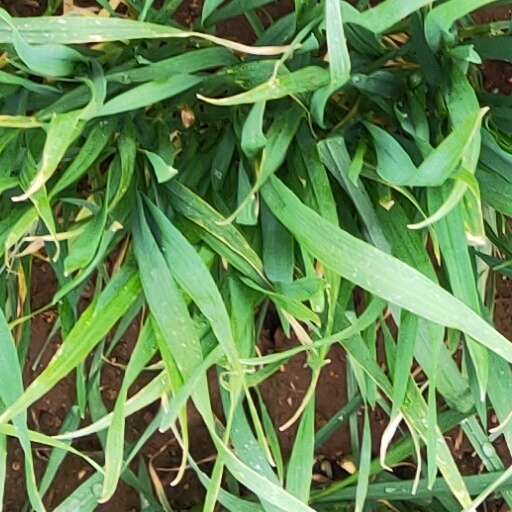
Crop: wheat